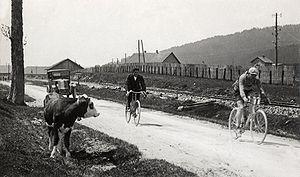
Jules Buysse est un coureur cycliste belge. Professionnel de 1925 à 1932, il a remporté la première étape du Tour de France 1926 et a porté le maillot jaune pendant deux jours. Son frère Lucien a remporté l'épreuve cette année-là. Ses frères Marcel et Cyriel ont également été coureurs professionnels, de même que ses neveux Marcel, Norbert et Albert.